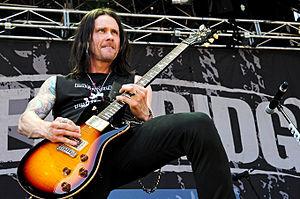
Myles Kennedy, né le 27 novembre 1969, est un chanteur, guitariste et compositeur américain originaire de Boston, État de Massachusetts